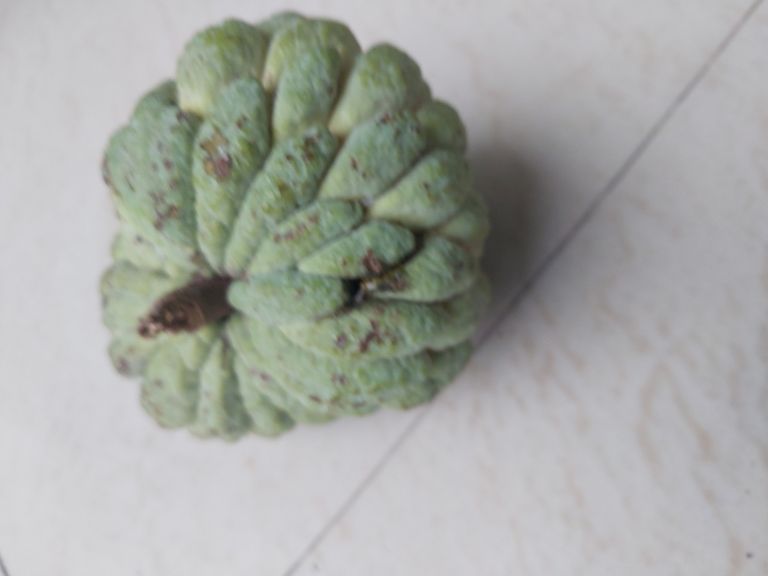
Disease label: Athracnose